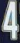
Number: 4